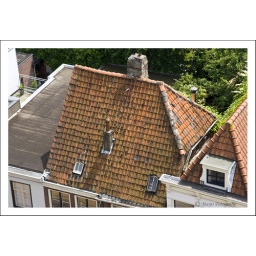
taken from the tower of the St. Jan's church in Gorinchem